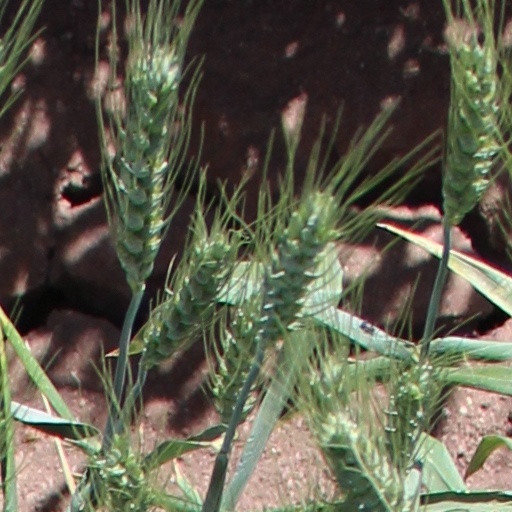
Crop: wheat